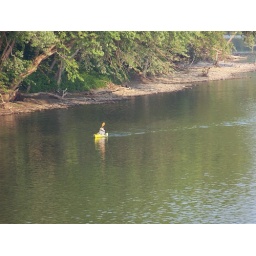
View of a canoe from the walking bridge over the Delaware River. Bulls Island State Park, New Jersey.